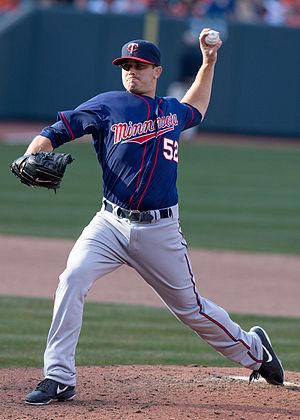
Brian Matthew Duensing né le 22 février 1983 à Marysville, Kansas, États-Unis est un lanceur gaucher des Cubs de Chicago de la Ligue majeure de baseball.